William Sterling Parsons

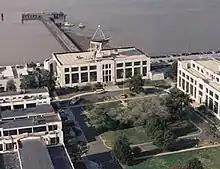
Naval Research Laboratory complex on the Potomac River in Washington, DC

The ordnance course was normally followed by a relevant field posting, so Parsons was sent to the Naval Proving Ground in Dahlgren, Virginia, to further study ballistics under L. T. E. Thompson. Following the usual pattern of alternating duty afloat and ashore, Parsons was posted to the battleship in June 1930, with the rank of lieutenant. In November, the commander in chief United States Fleet, Admiral Jehu V. Chase, hoisted his flag on the "Texas", bringing Cluverius with him as his chief of staff. This was awkward for Parsons, his son-in-law, but Cluverius understood, being himself the son-in-law of an admiral, in his case, Admiral William T. Sampson.